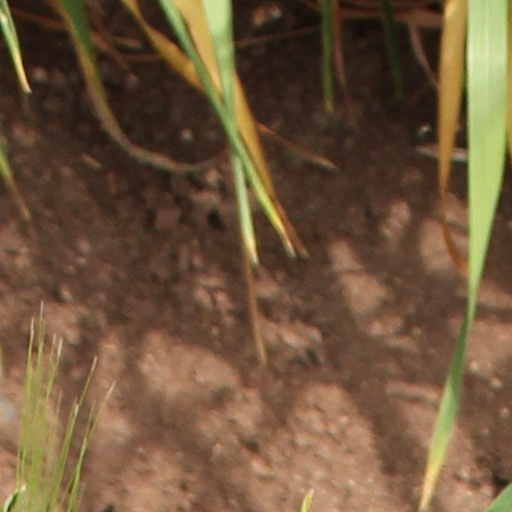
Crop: wheat